SpaceX

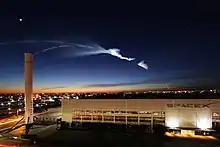
SpaceX office in Hawthorne, California at night during a Falcon 9 launch from Vandenberg Space Force Base

SpaceX has developed three launch vehicles. The small-lift Falcon 1 was the first launch vehicle developed and was retired in 2009. The medium-lift Falcon 9 and the heavy-lift Falcon Heavy are both operational.